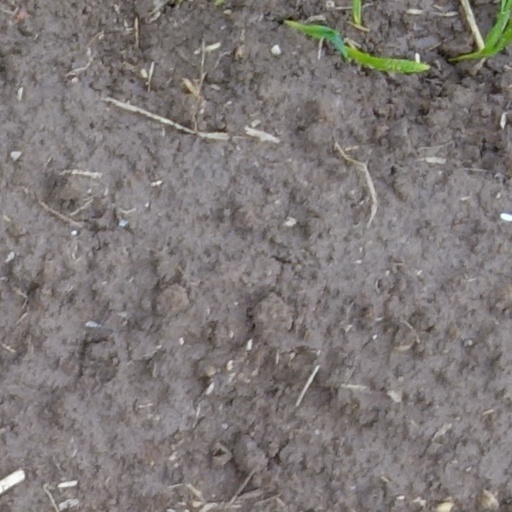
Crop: wheat